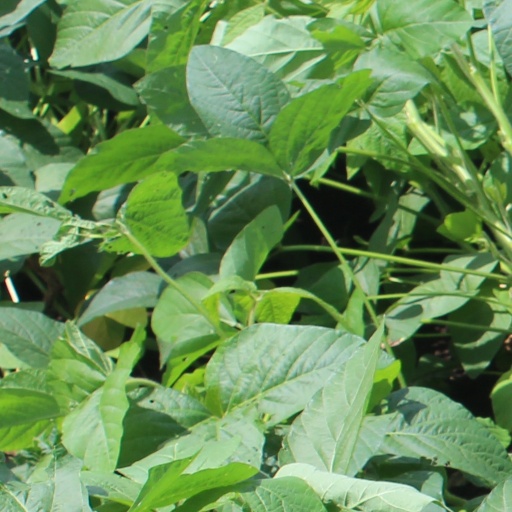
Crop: soybean